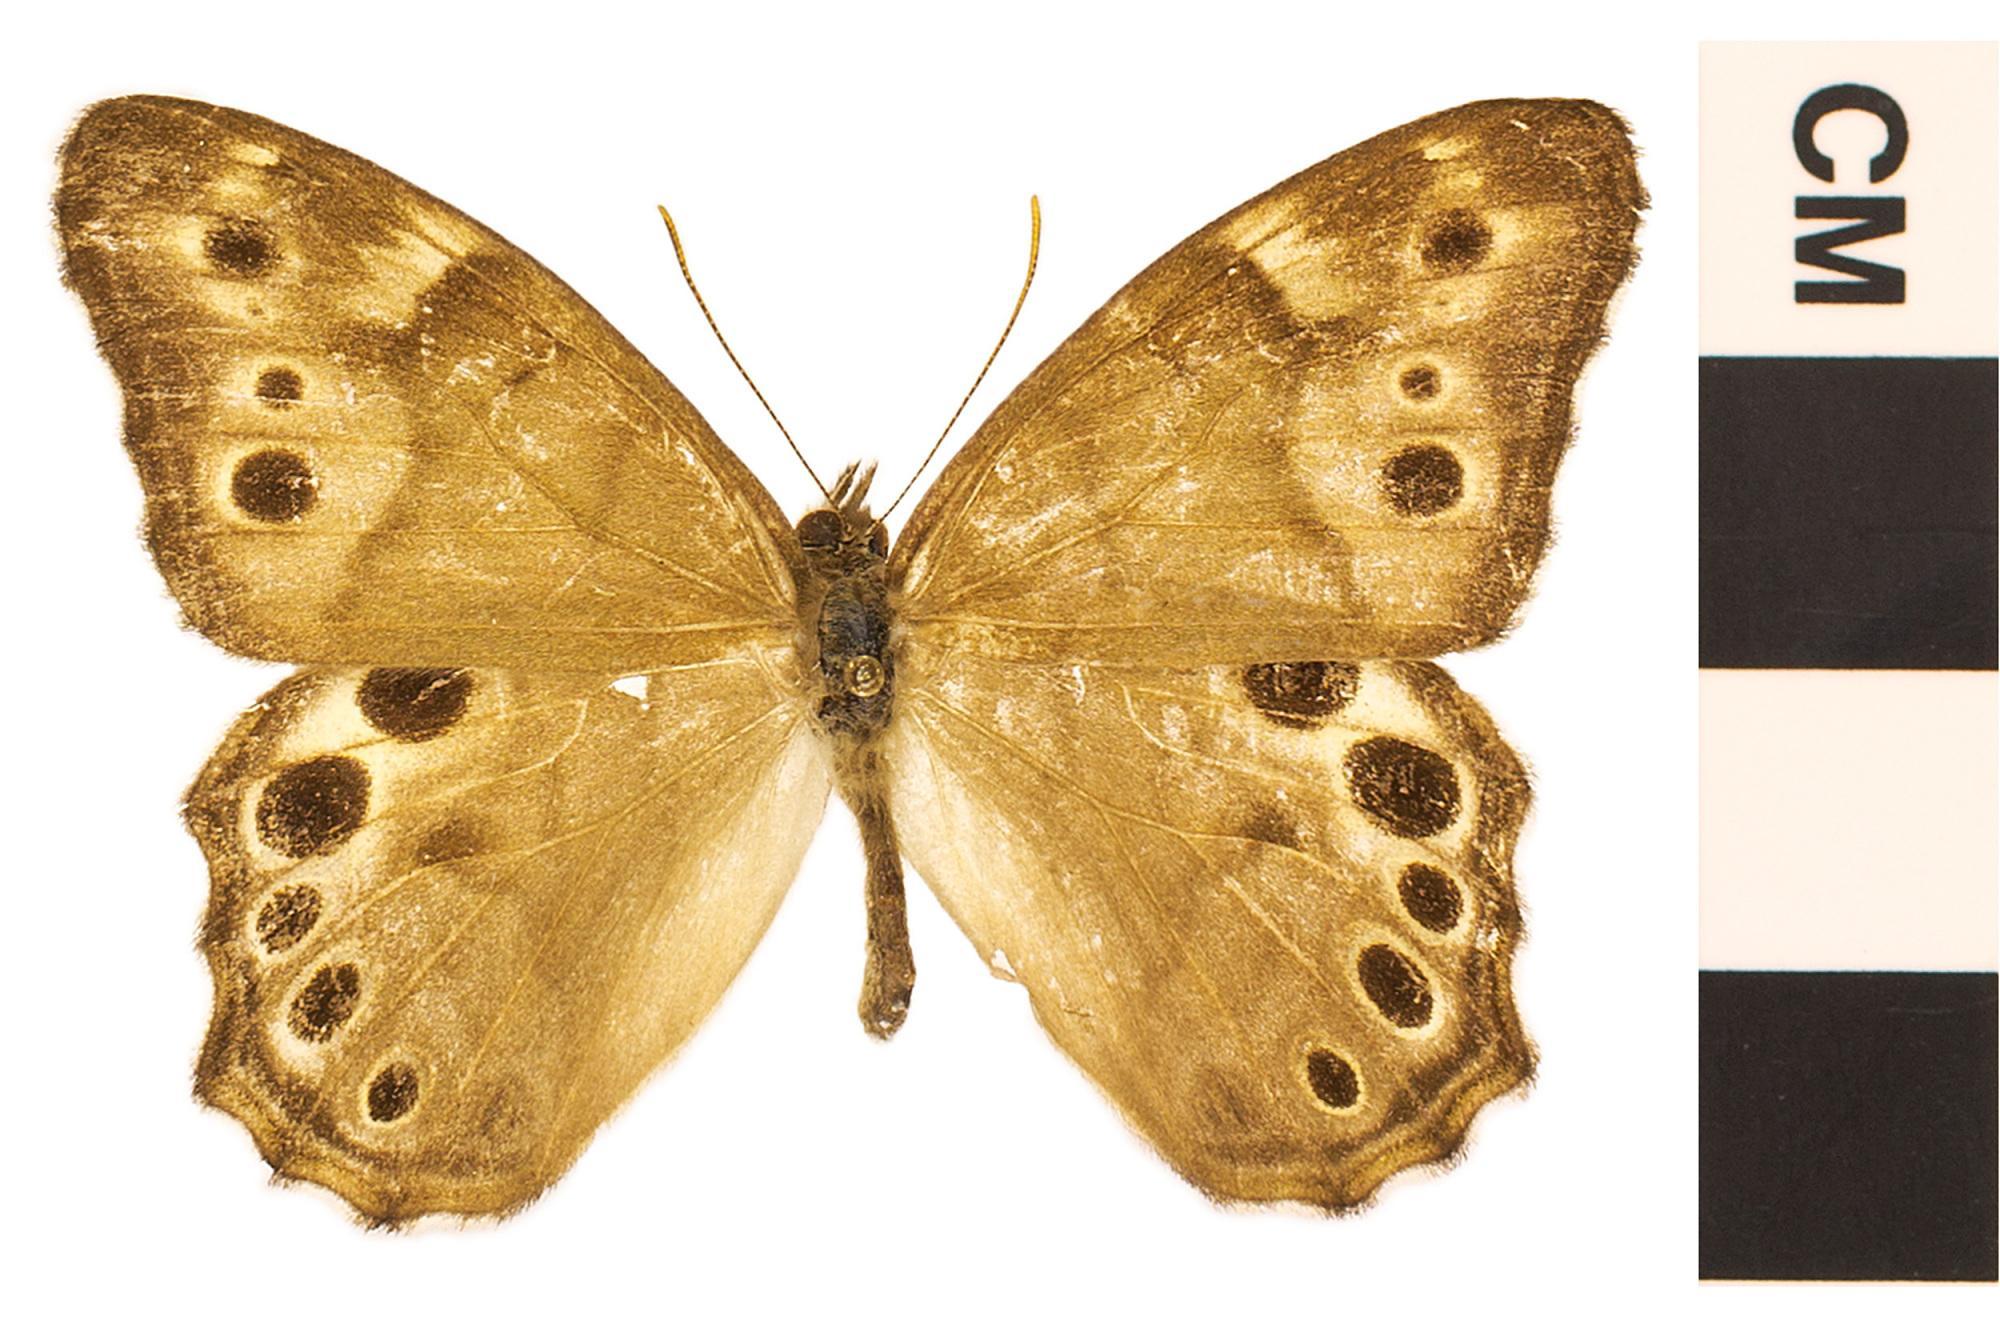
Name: Southern Pearly-eye
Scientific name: Lethe portlandia
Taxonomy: Animalia, Arthropoda, Hexapoda, Insecta, Lepidoptera, Nymphalidae, Satyrinae
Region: Entomology
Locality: Newmans Lake, North America, United States, Florida, Alachua County